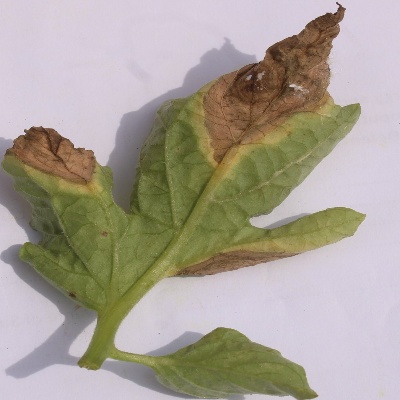
Crop: Tomato
Condition: verticulium wilt